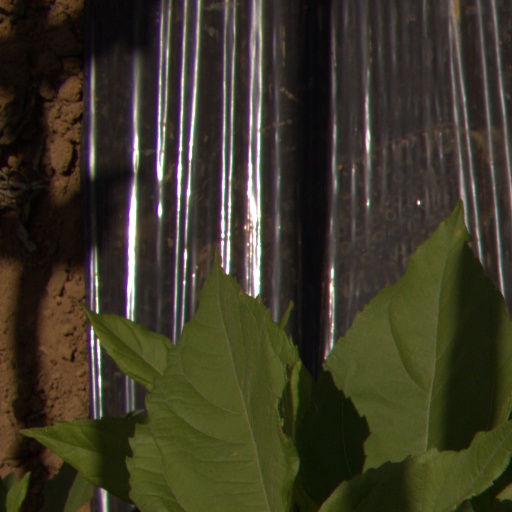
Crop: Jerusalem artichoke